William Joseph Eastwick

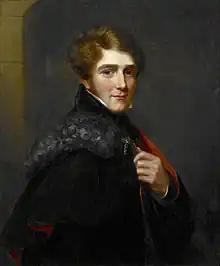
Portrait of Captain William Joseph Eastwick, by Mary Martha Pearson

Captain William Joseph Eastwick (1808 – 24 February 1889) was a British military officer and director of the East India Company.